Jivaroan peoples

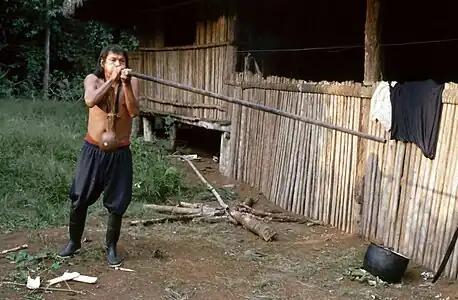
An Achuar man with a blowgun

The Jivaroan peoples are the indigenous peoples in the headwaters of the Marañon River and its tributaries, in northern Peru and eastern Ecuador. The tribes speak the Chicham languages.